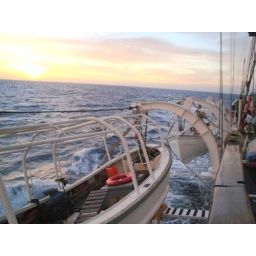
A sun set looking over the safety boats from our sail boad